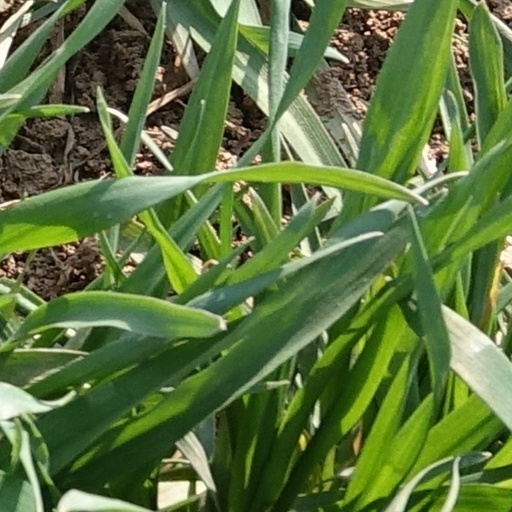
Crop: wheat